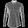
Label: Shirt